David McAllister

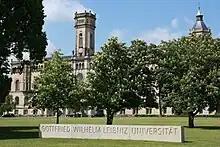
Leibniz University Hannover, where McAllister read Law

McAllister was born in West Berlin on 12 January 1971 to a Scottish father and a German mother. His father, James Buchanan McAllister, who was originally from Glasgow (where the family still has relatives), was a British civil servant. From 1969, James McAllister worked in West Berlin, while attached to the British Army's Royal Corps of Signals.